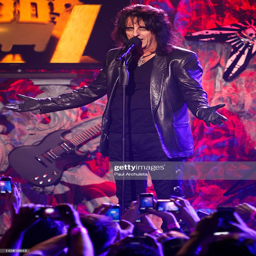
hard rock artist attends awards .